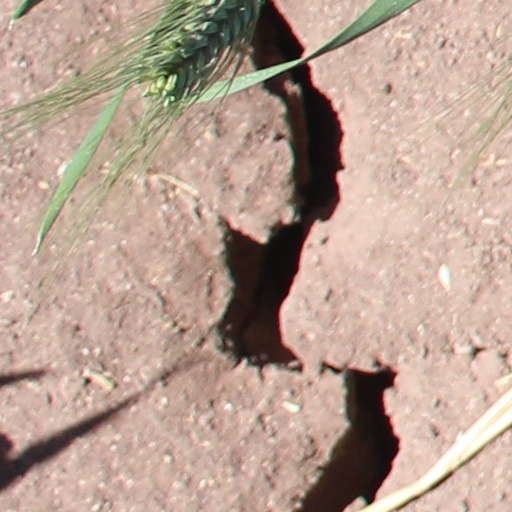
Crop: wheat